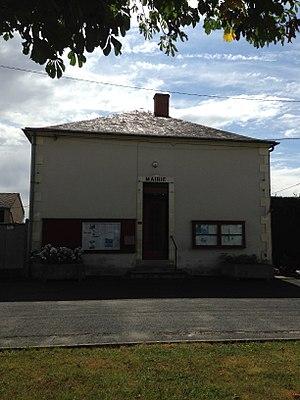
Mairie de Villecelin
Villecelin est une commune française située dans le département du Cher, en région Centre-Val de Loire.